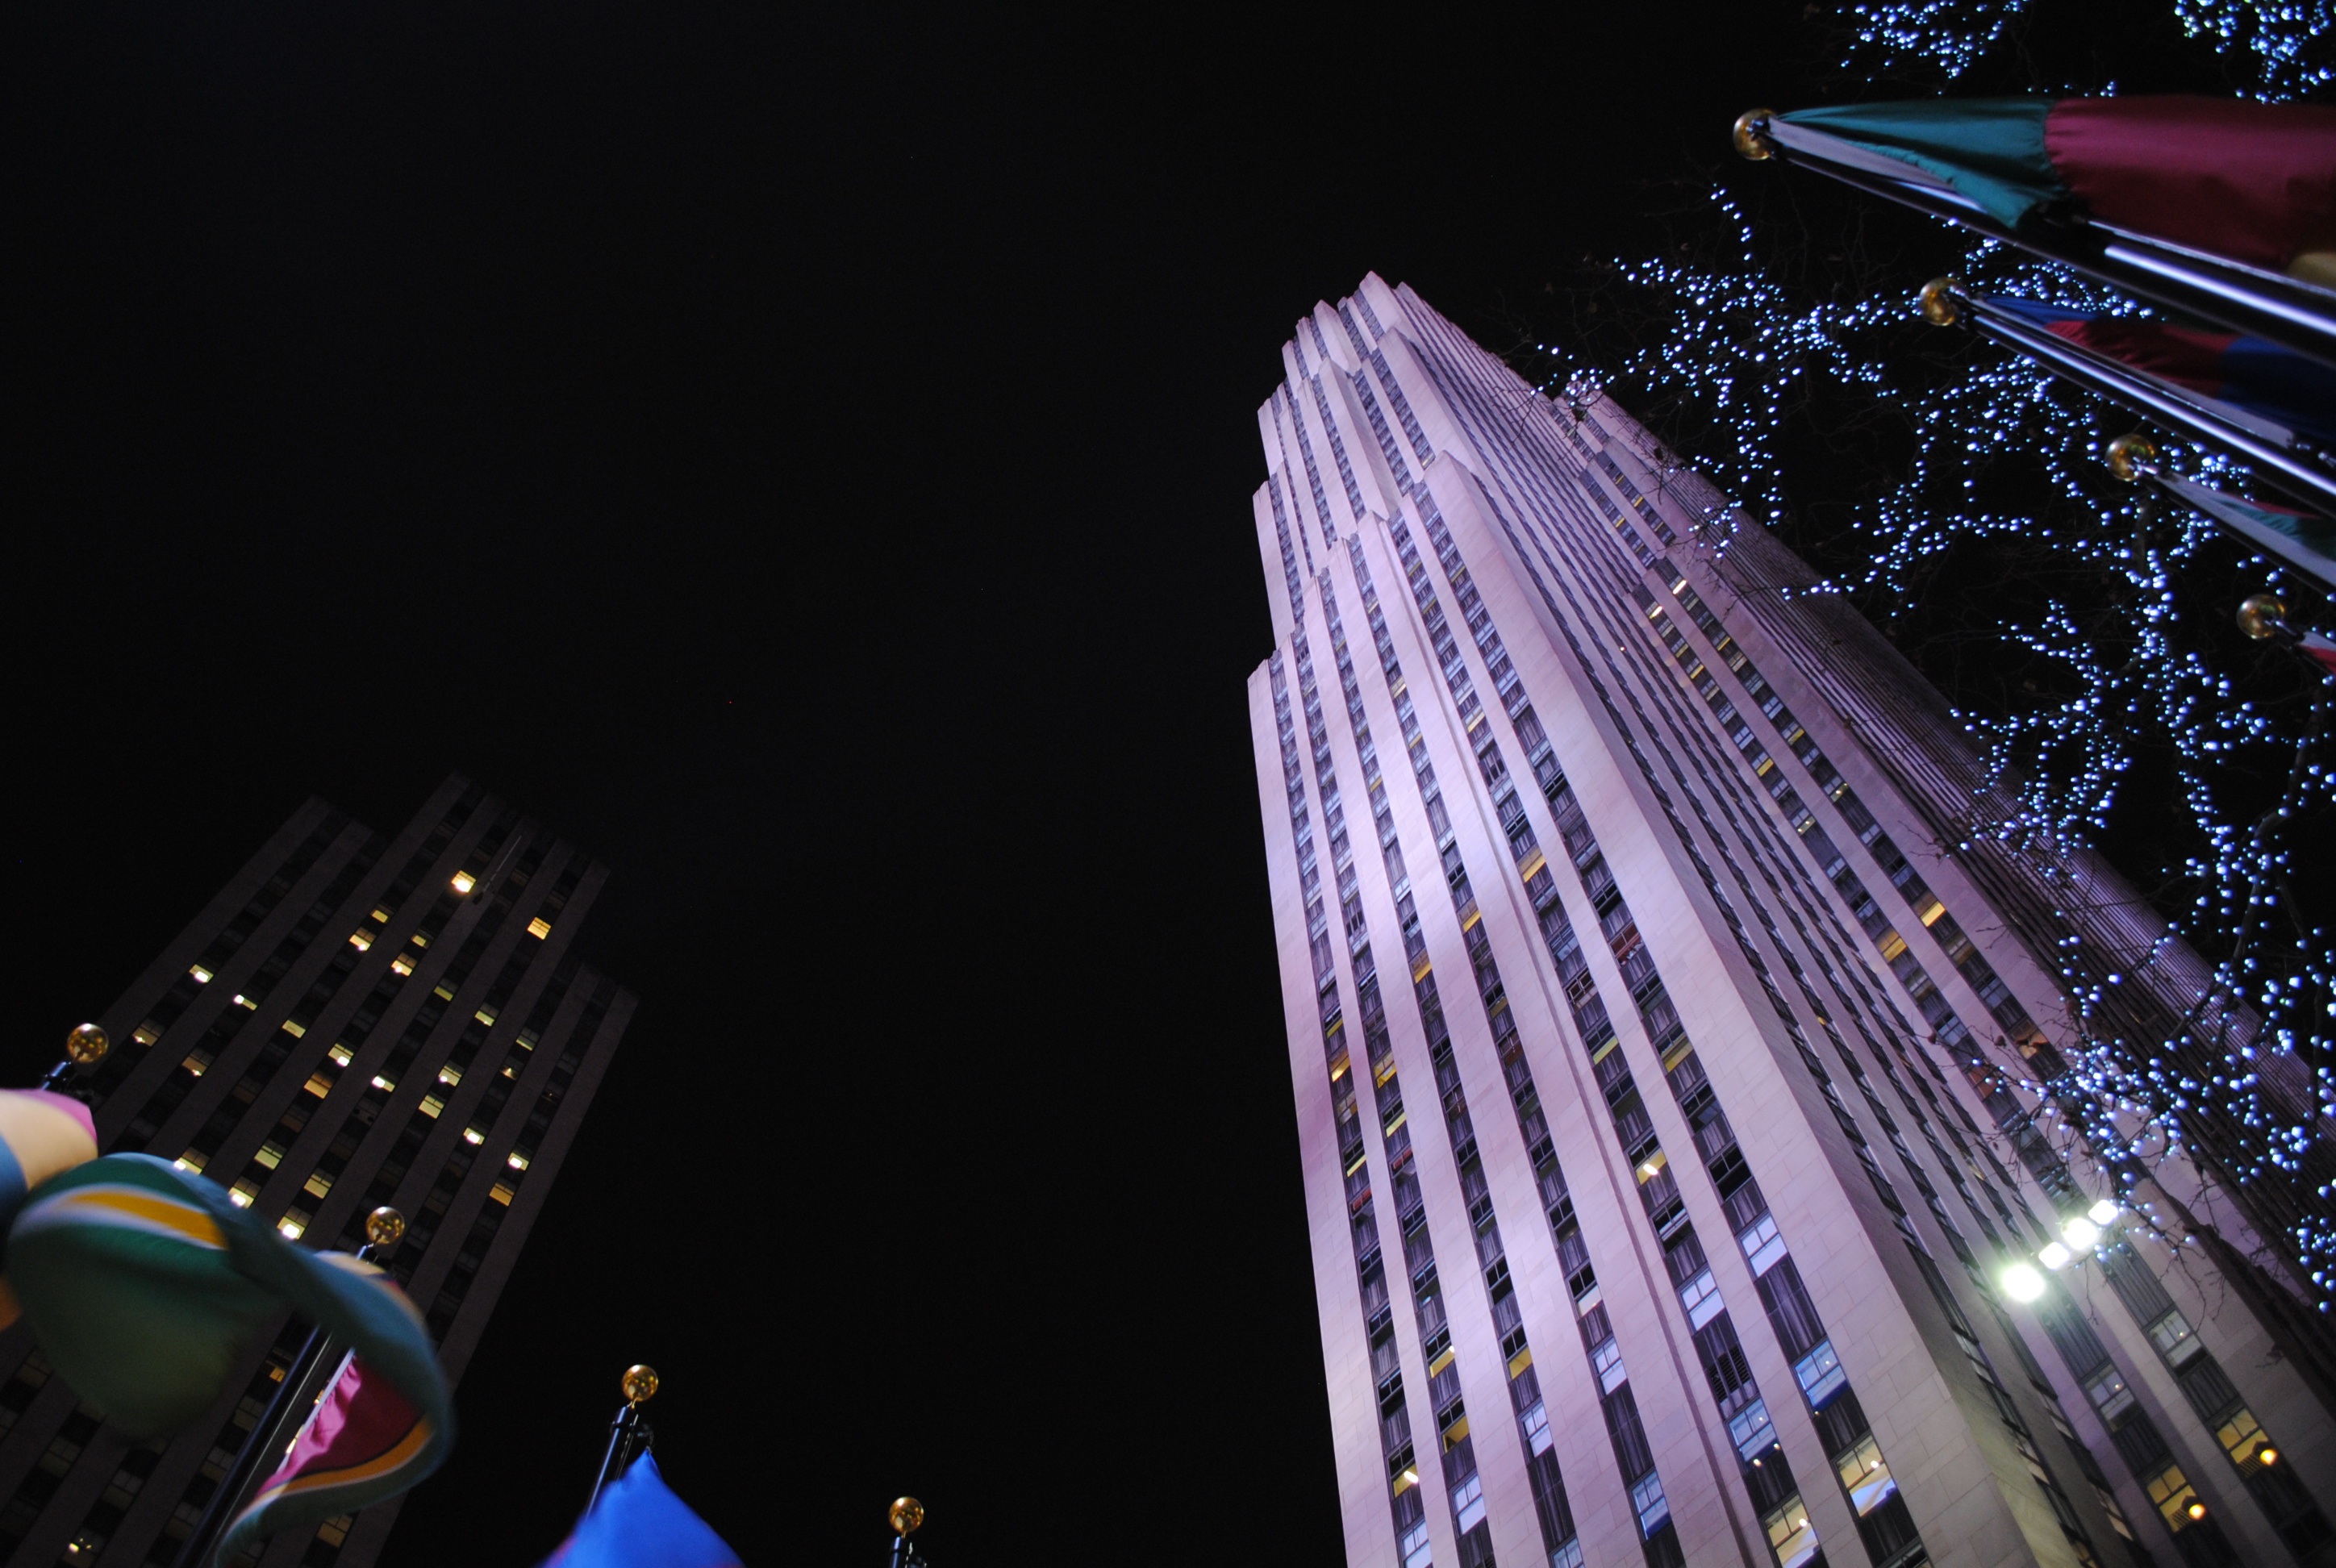
light, skyline, night, skyscraper, cityscape, metropolis